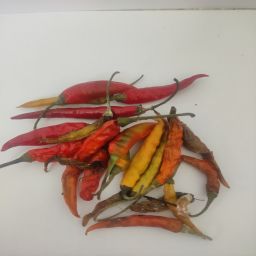
Crop: Chile Pepper
Quality: Damaged